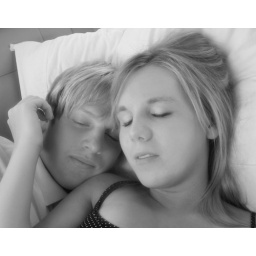
On our way to the coast in the car so innocent and sweet